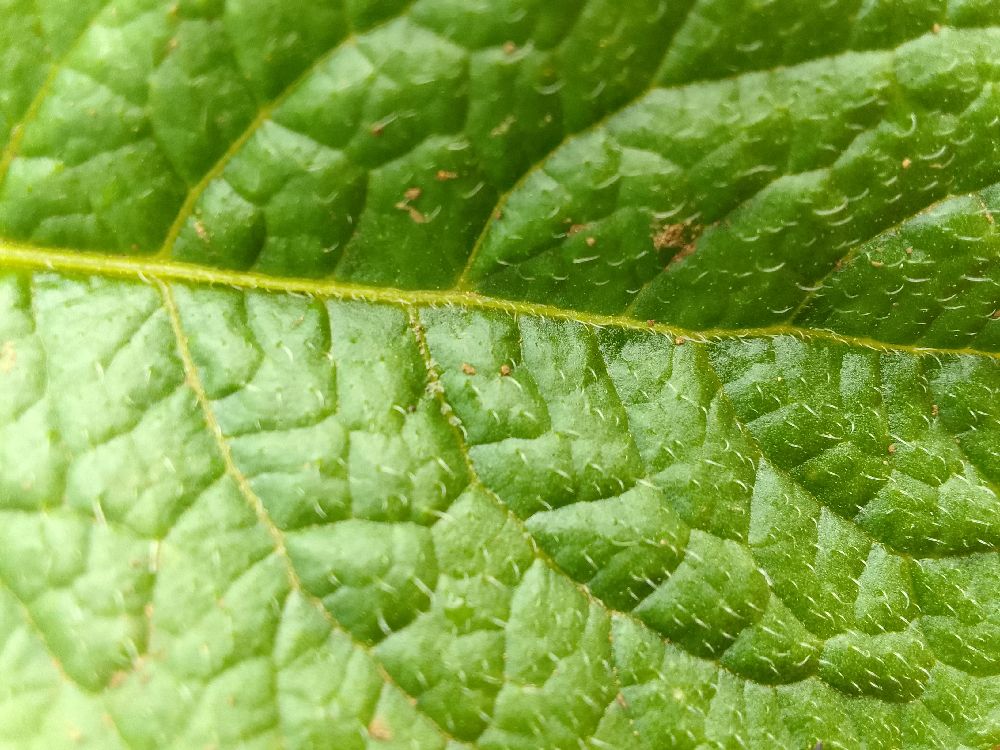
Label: Healthy